Elena Bacaloglu

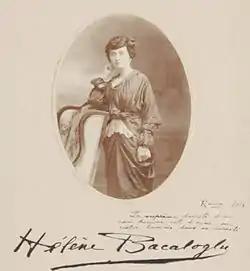
Bacaloglu's studio photograph and autographed dedication, 1914

In 1906, Bacaloglu also published her psychological novel, "În luptă" ("In Combat"), followed in 1908 by another novelistic work, "Două torțe" ("Two Torches"). Her writing was poorly reviewed by the literary chronicler at "Viața Românească", who argued that "În luptă" was impossible to read through. The book was presented to the Romanian Academy as a candidate for the annual literary prize, but was rejected with objections regarding Bacaloglu's "tortured" writing technique and her poor grasp of literary Romanian. Other magazines, including "Noua Revistă Română" and "Convorbiri Critice", hosted samples of her literary work.